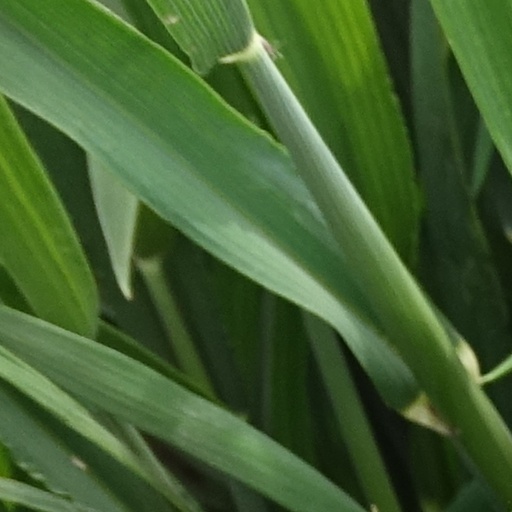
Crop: wheat